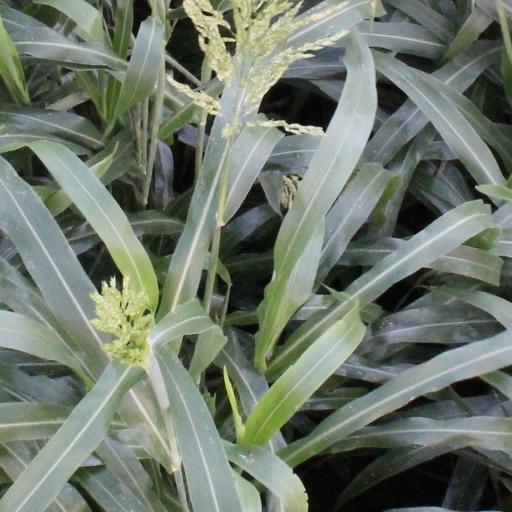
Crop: sorghum